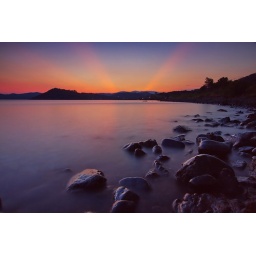
Orange sun rays over a black coast